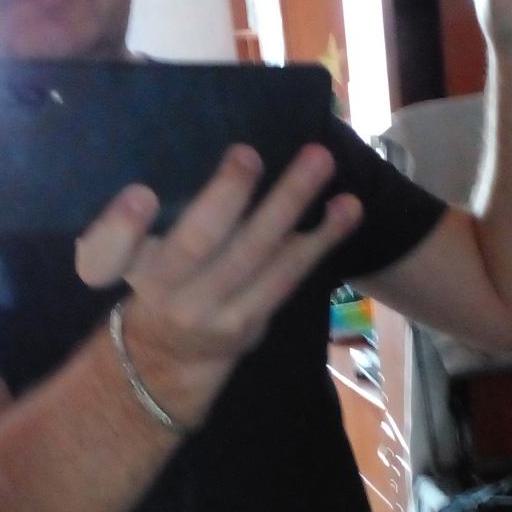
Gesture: no_gesture